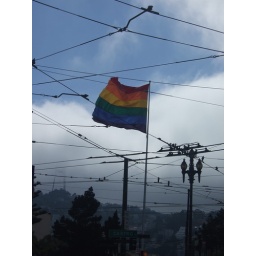
Pride flag flying high in the Castro district of San Francisco, amidst a network of electric bus cables.